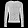
Label: Pullover